Natacha Rambova

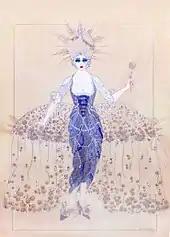
Illustration of woman in ornate costume

Around 1917, Kosloff was hired by Cecil B. DeMille as a performer and costume designer for DeMille's Hollywood films, after which he and Rambova relocated from New York to Los Angeles. Rambova carried out much of the creative work as well as the historical research for Kosloff, and he then stole her sketches and claimed credit for these as his own. When Kosloff started work for fellow-Russian film producer Alla Nazimova at Metro Pictures Corporation (later MGM) in 1919, he sent Rambova to present some designs. Nazimova requested some alterations, and was impressed when Rambova was able to make these changes immediately in her own hand. Nazimova offered Rambova a position on her production staff as an art director and costume designer, proposing a wage of up to USD $5,000 per picture. Rambova immediately began working for Nazimova on the comedy film "Billions" (1920), for which she supplied the costumes and served as art director. She also designed the costumes for two Cecil DeMille films in 1920: "Why Change Your Wife?" and "Something to Think About". The following year, she served as the art director on the DeMille production "Forbidden Fruit" (1921), in which she designed (with Mitchell Leisen) an elaborate costume for a Cinderella-inspired fantasy sequence.